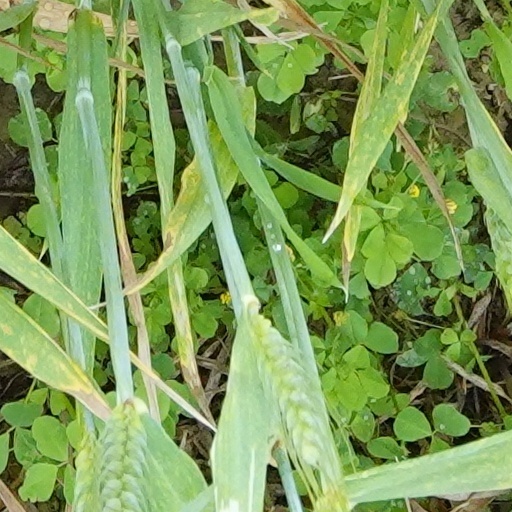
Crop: wheat